Hugh Aloysius Drum

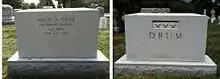
Drum's gravestone at Arlington National Cemetery.

After the war, Drum served as the director of training and assistant commandant for the School of the Line at Fort Leavenworth, Kansas, and commandant of the Command and General Staff College, where he taught the doctrine of open warfare—stressing maneuver and marksmanship over frontal attacks and firepower, using experienced troops, and supported by large artillery barrages—that the American Expeditionary Forces had attempted to practice in France.